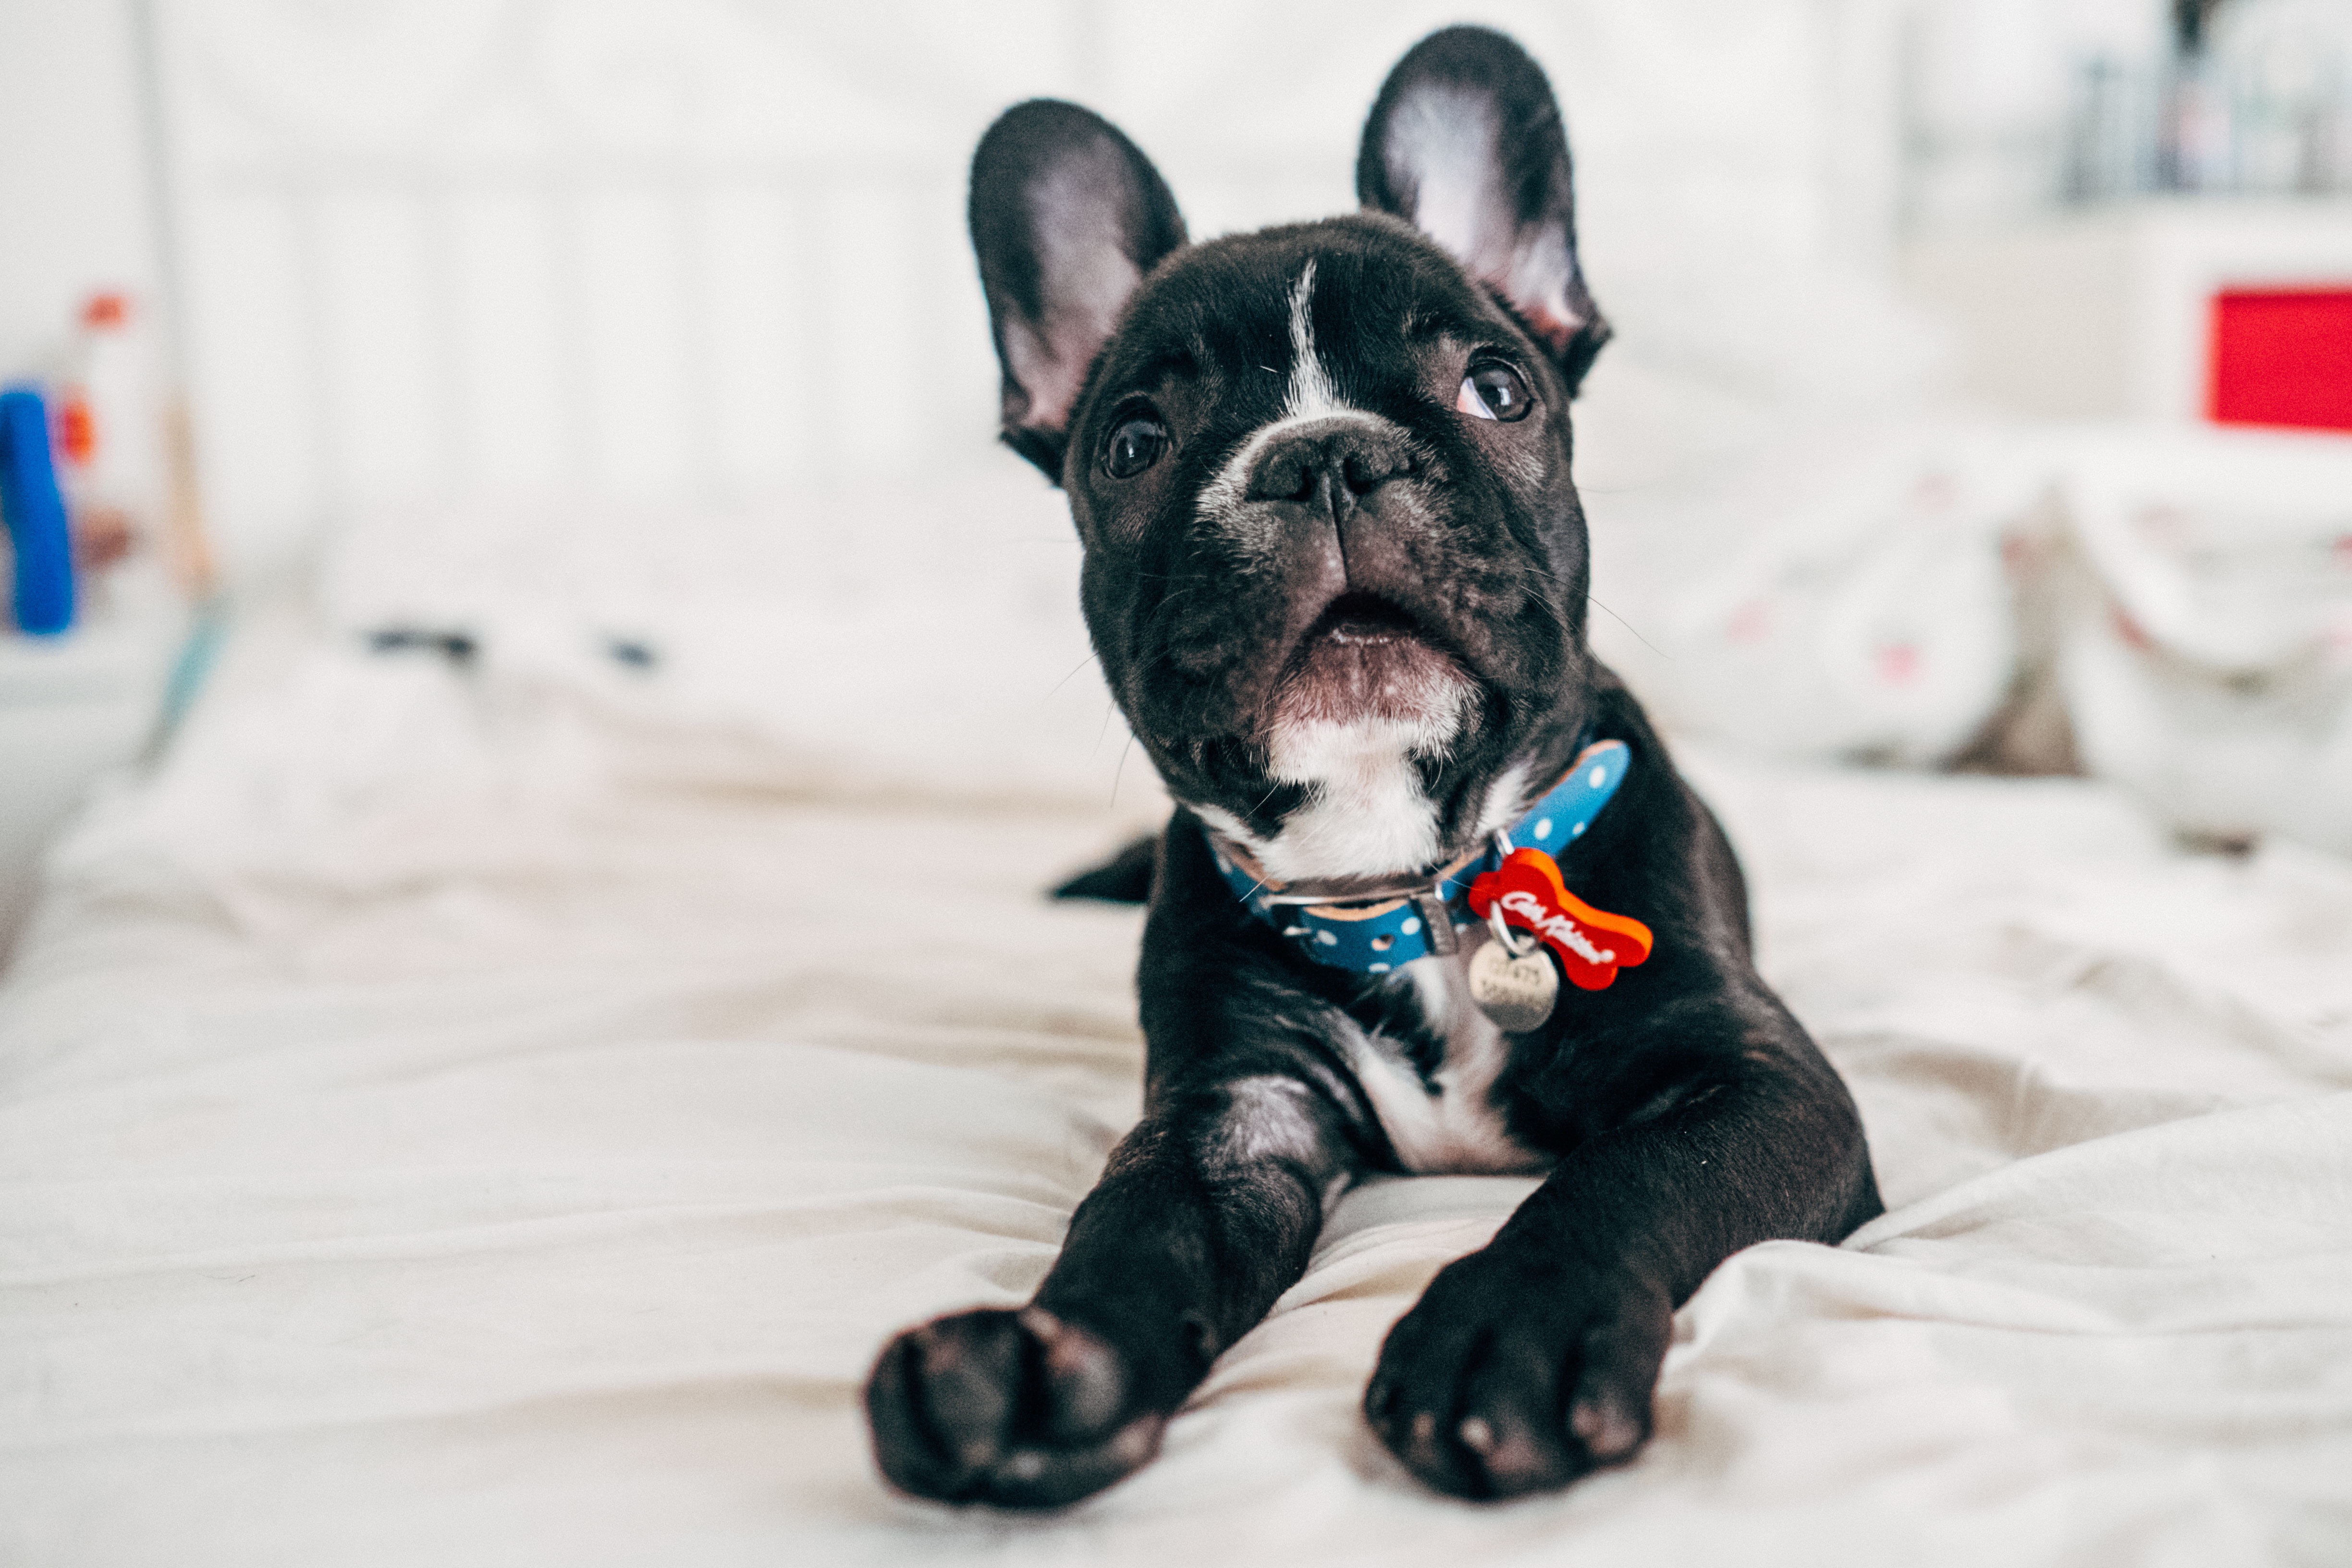
puppy, dog, mammal, black, bulldog, vertebrate, french bulldog, dog like mammal